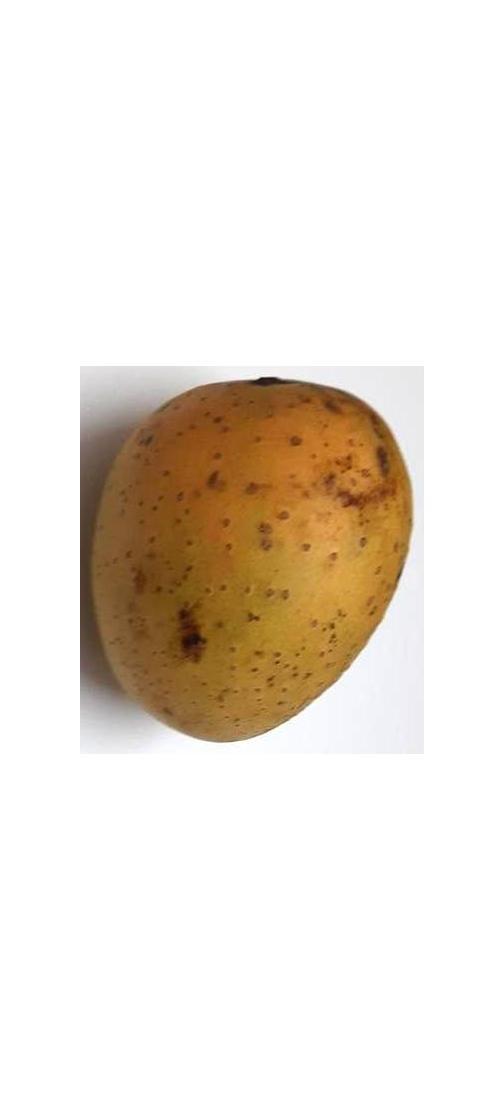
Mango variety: Gourmoti